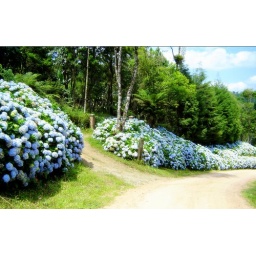
flower in the road